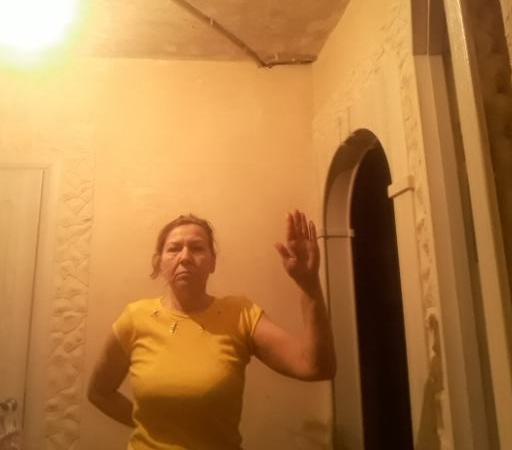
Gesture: stop